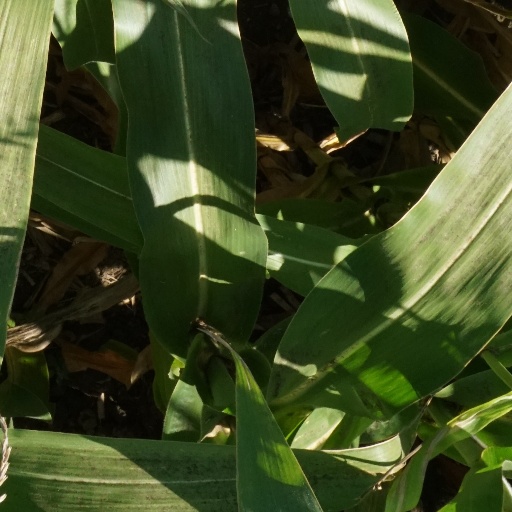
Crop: maize; corn